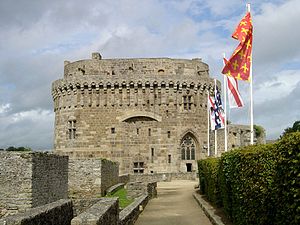
Dinan
Château de Dinan
Château de Dinan
Dinan er en by og kommune i Côtes-d'Armor departementet i Bretagne i det nordvestlige Frankrig.